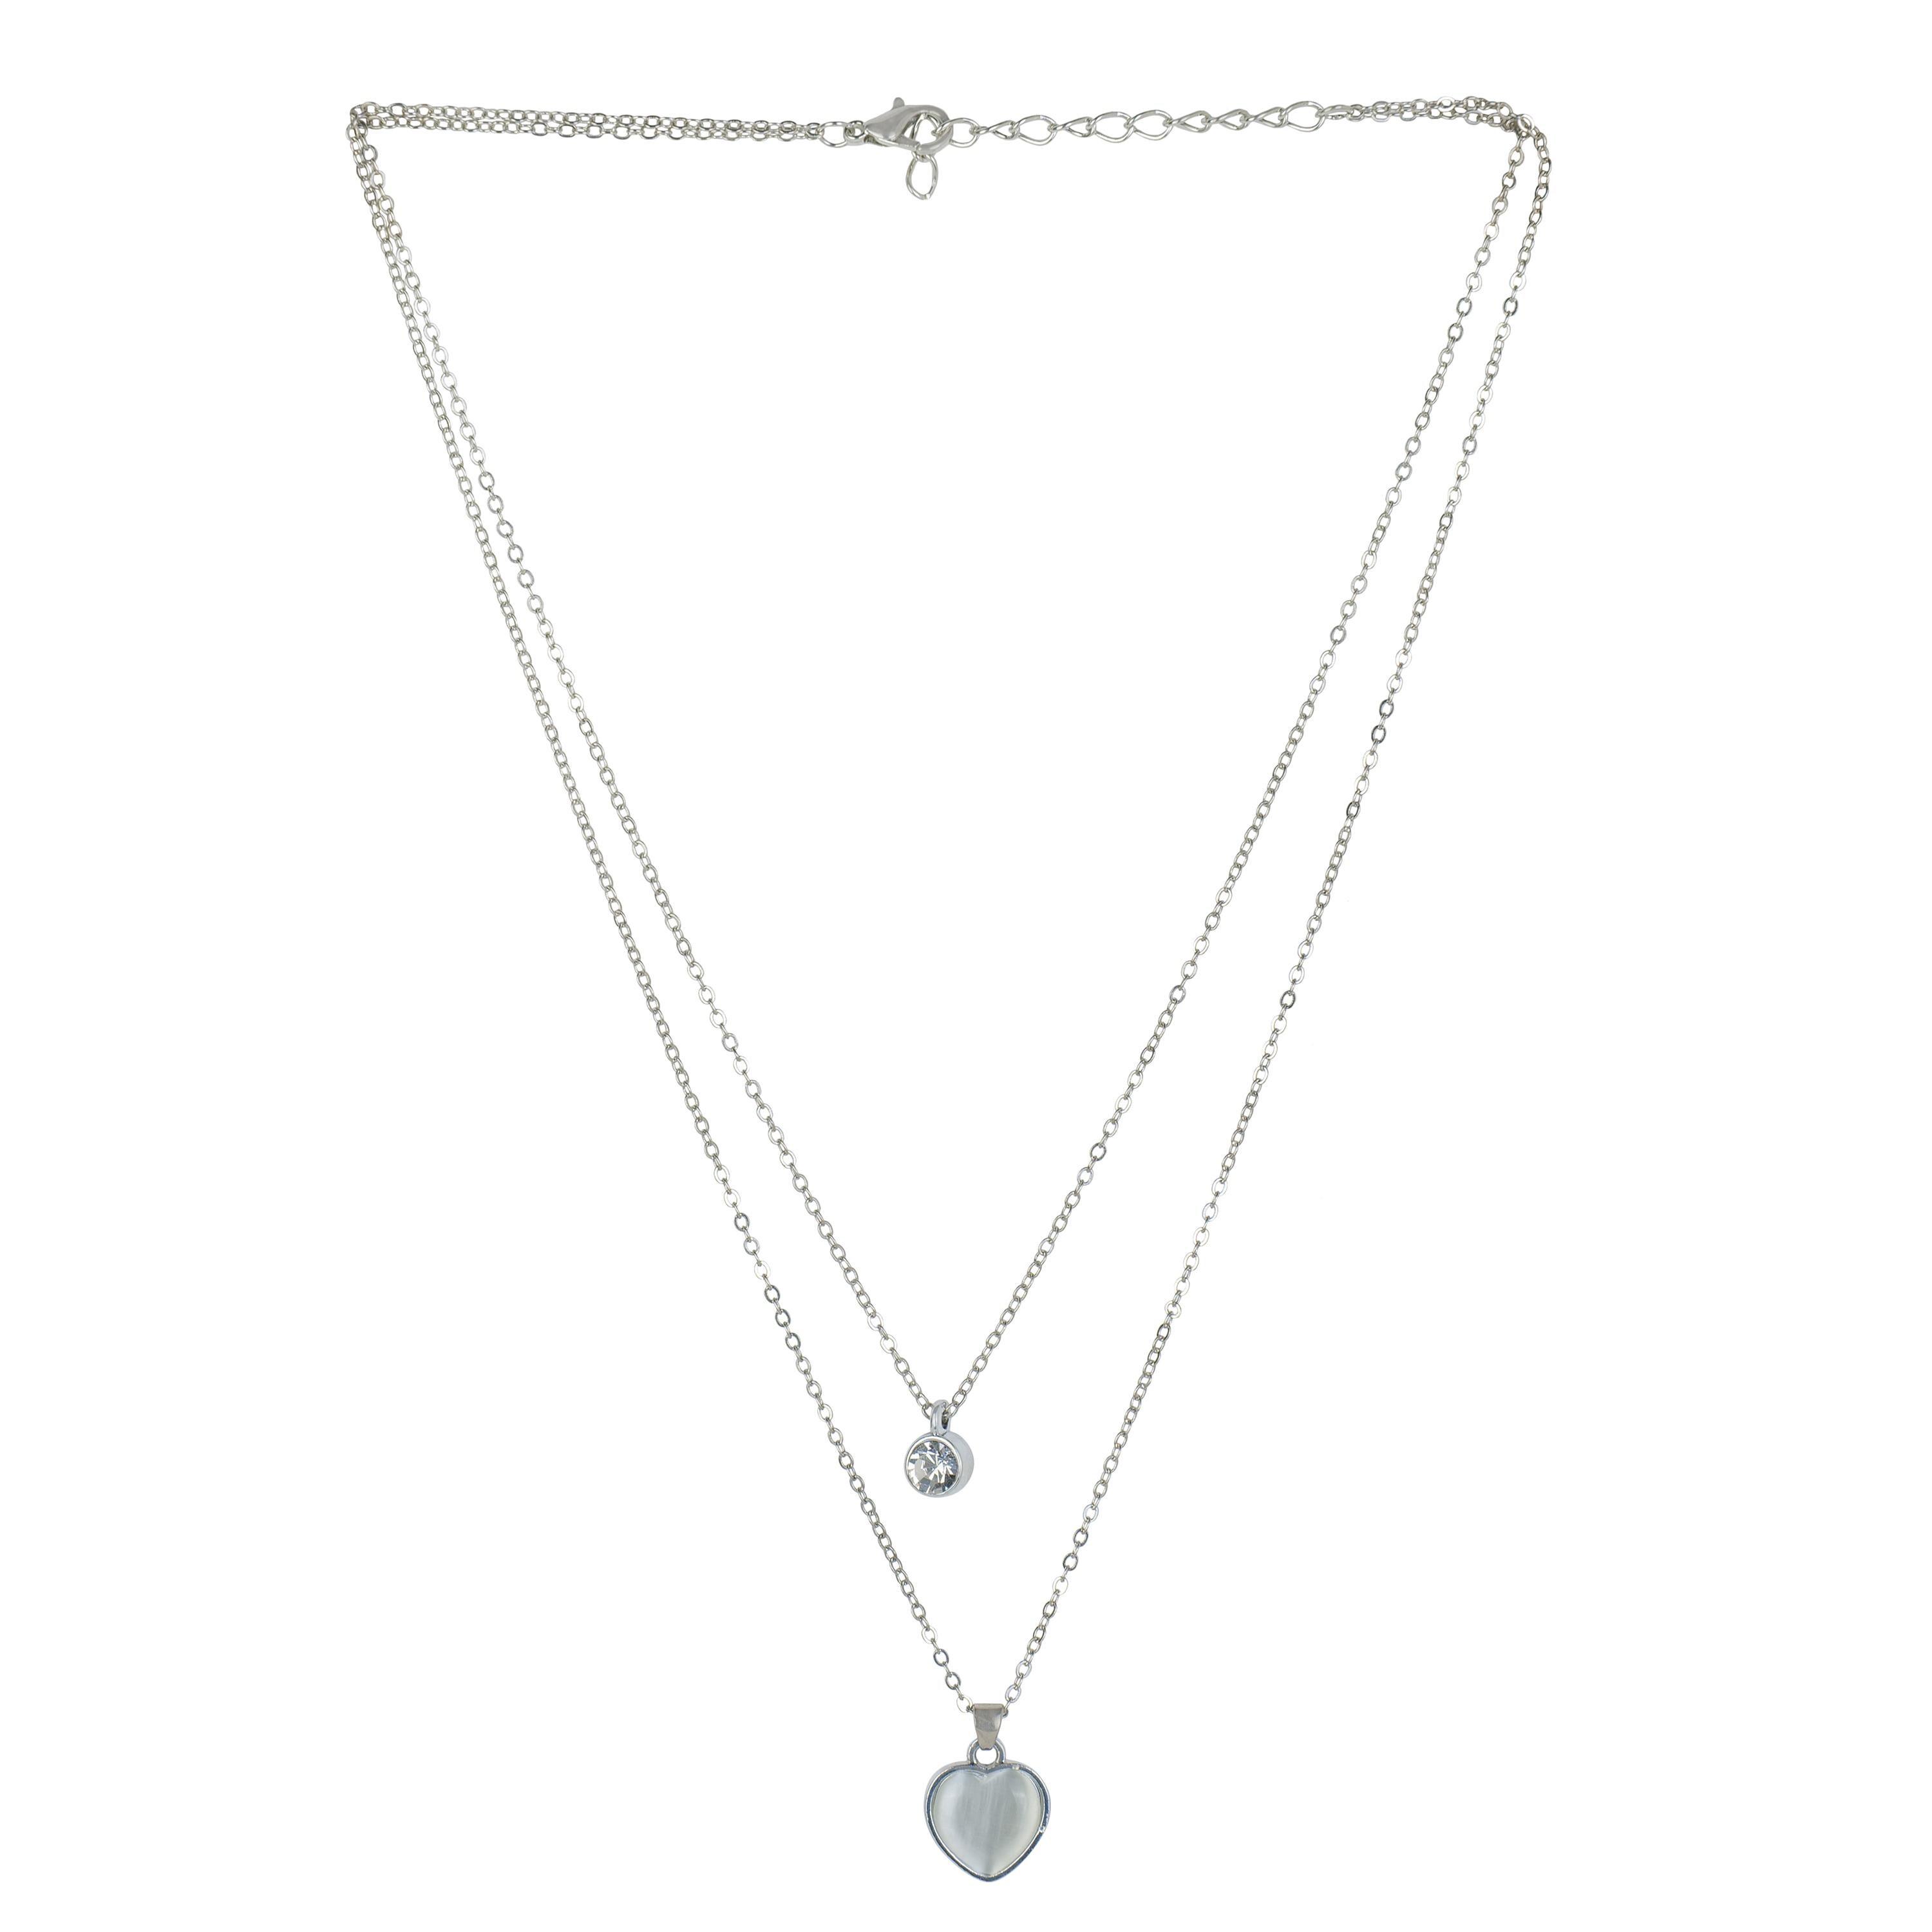
JIYANSHI FASHION : Multi Layer/Single Layer Crystal Chain Pendant Necklace for Women and Girls
Type: Necklaces & Pendants
Brand: JIYANSHI FASHION
Price: Rs. 349
 Enhance your style with our Crystal Chain Pendant Necklace, a perfect blend of elegance and sophistication. Latest stylish design western gold Single/Multi layered chain pendant necklace for women. This party / casual wear multilayer necklace set is made of quality material which looks stylish and goes perfect with any attire. This jewelry is perfectly suited for wedding or casual party wear.Ideal valentine, birthday, anniversary gift for someone you love.
Features: COLOR: WHITE,IDEAL: WOMEN::GIRLS,HIGH QUALITY